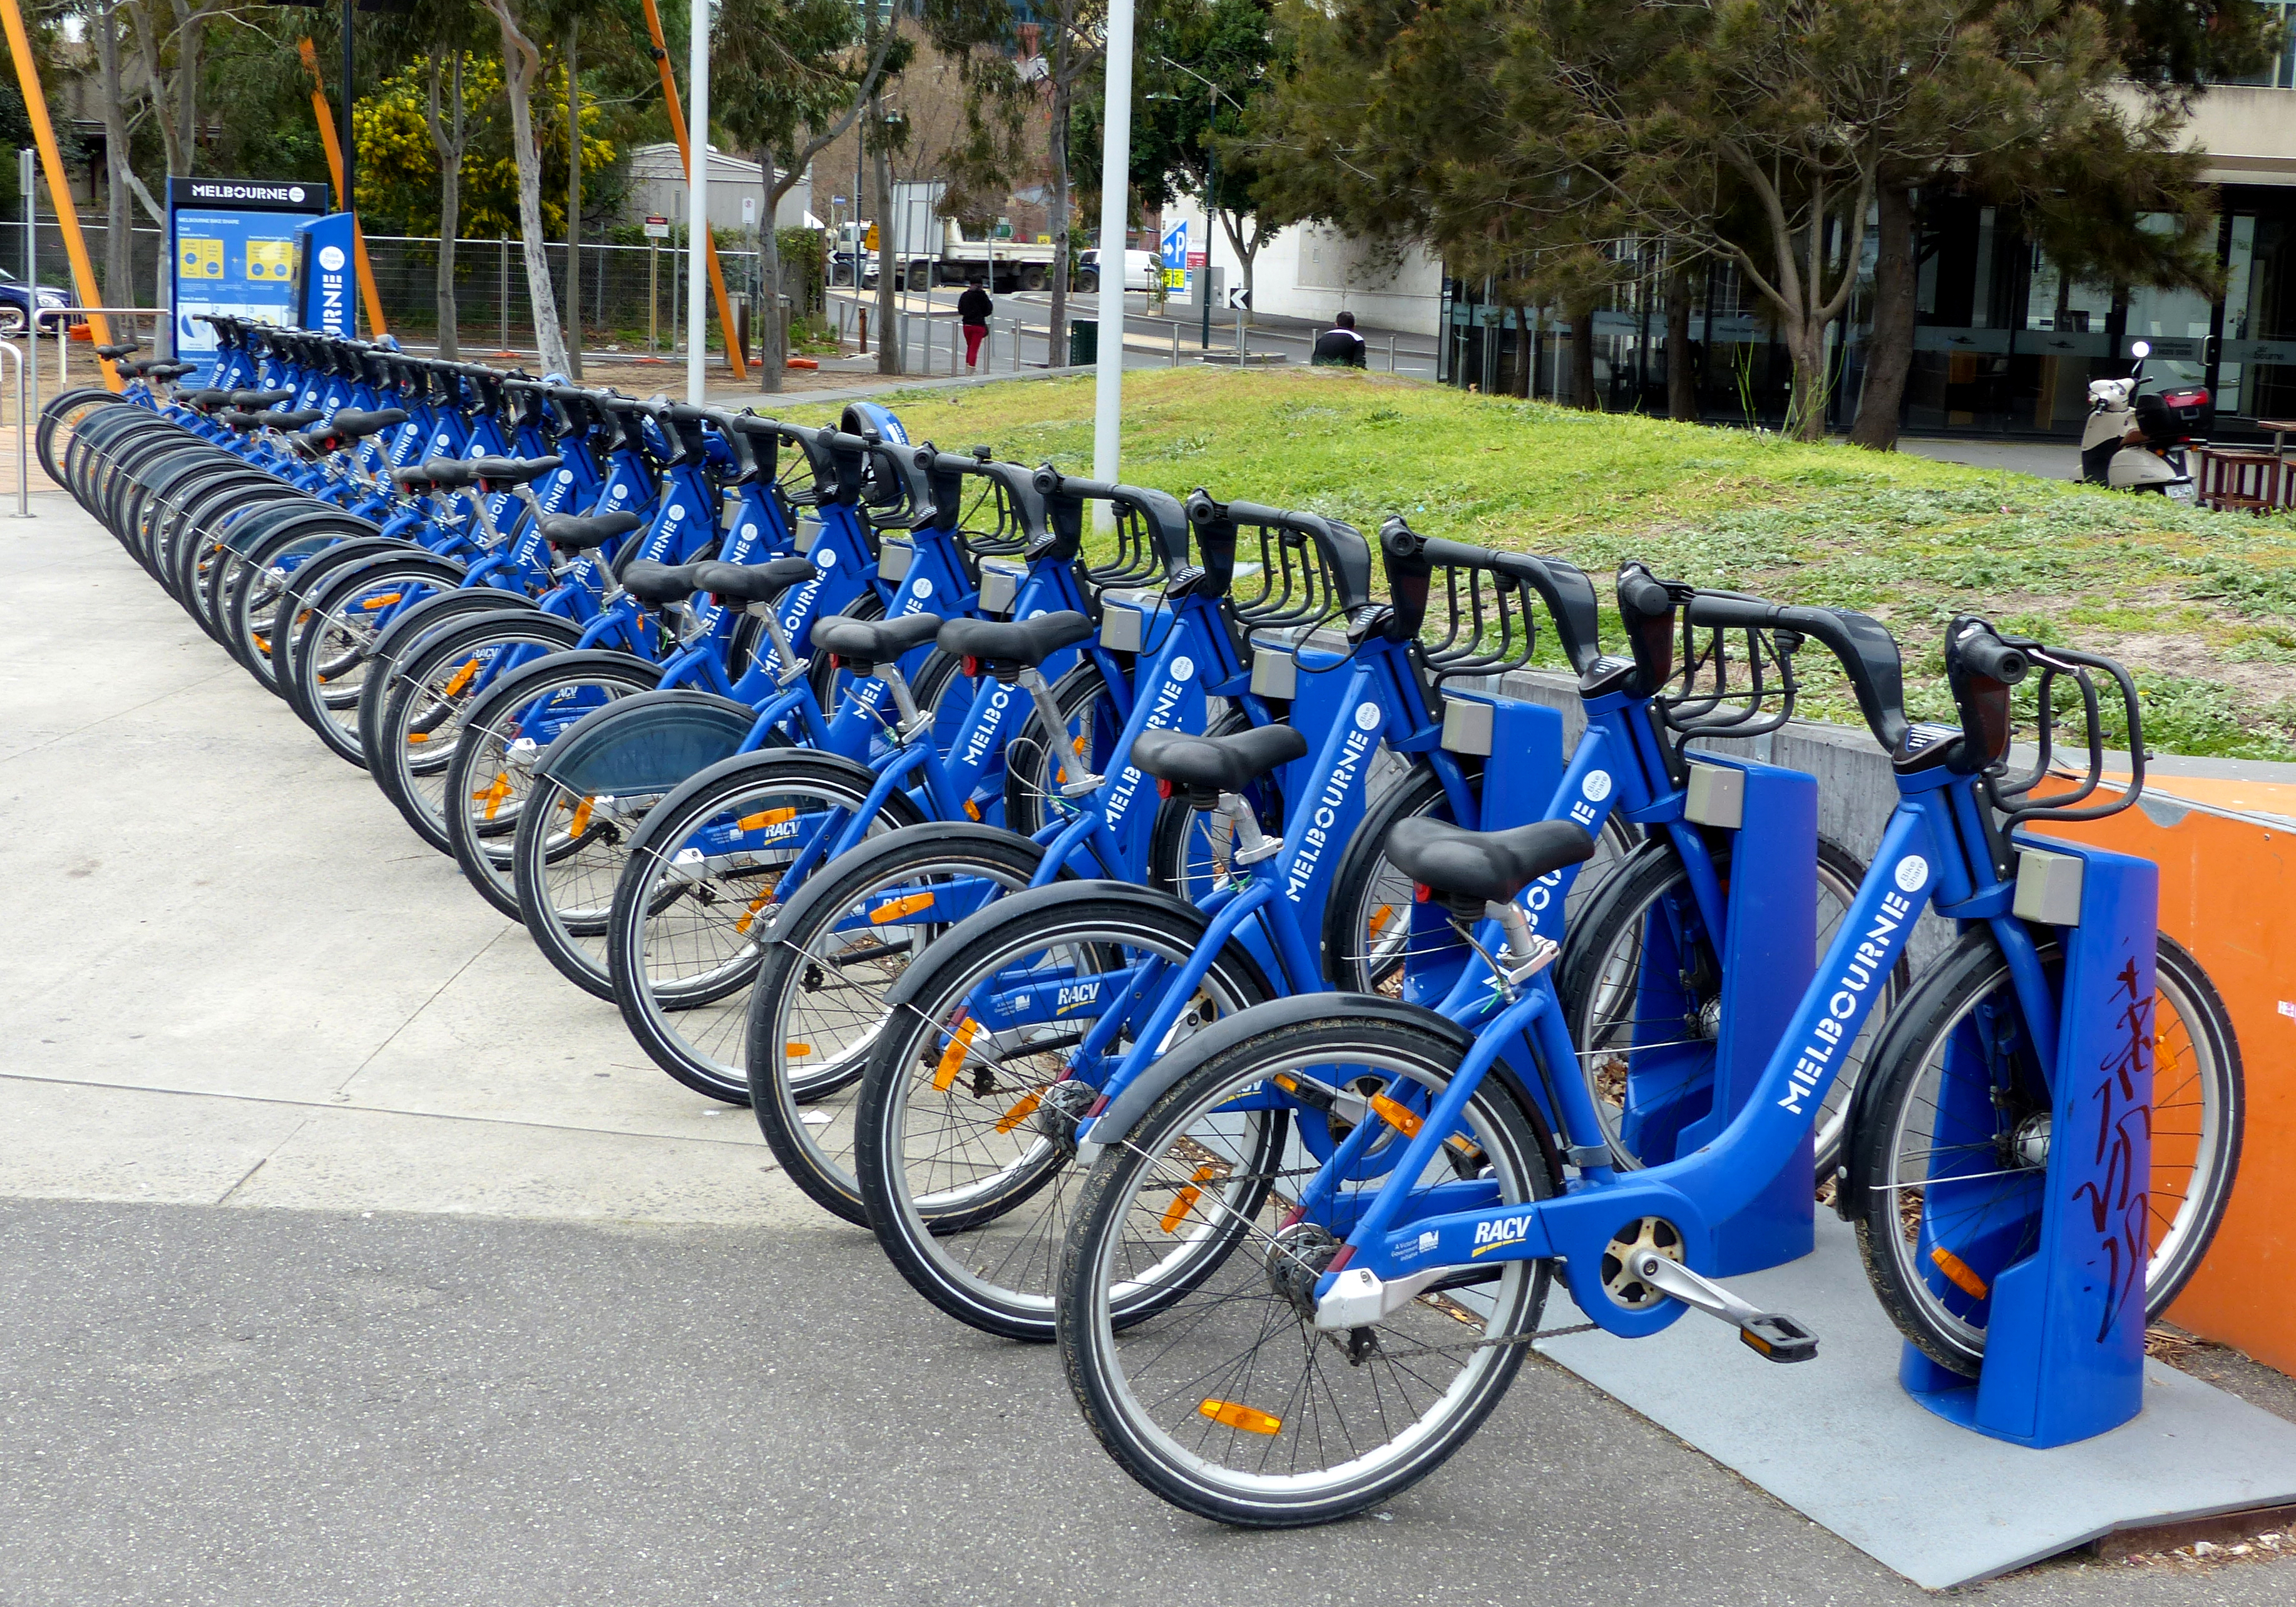
wheel, bicycle, vehicle, motorcycle, blue, cycle, sports equipment, mountain bike, cycling, lumixfz200, melbourne, bikehire, inarow, forrent, land vehicle, endurance sports